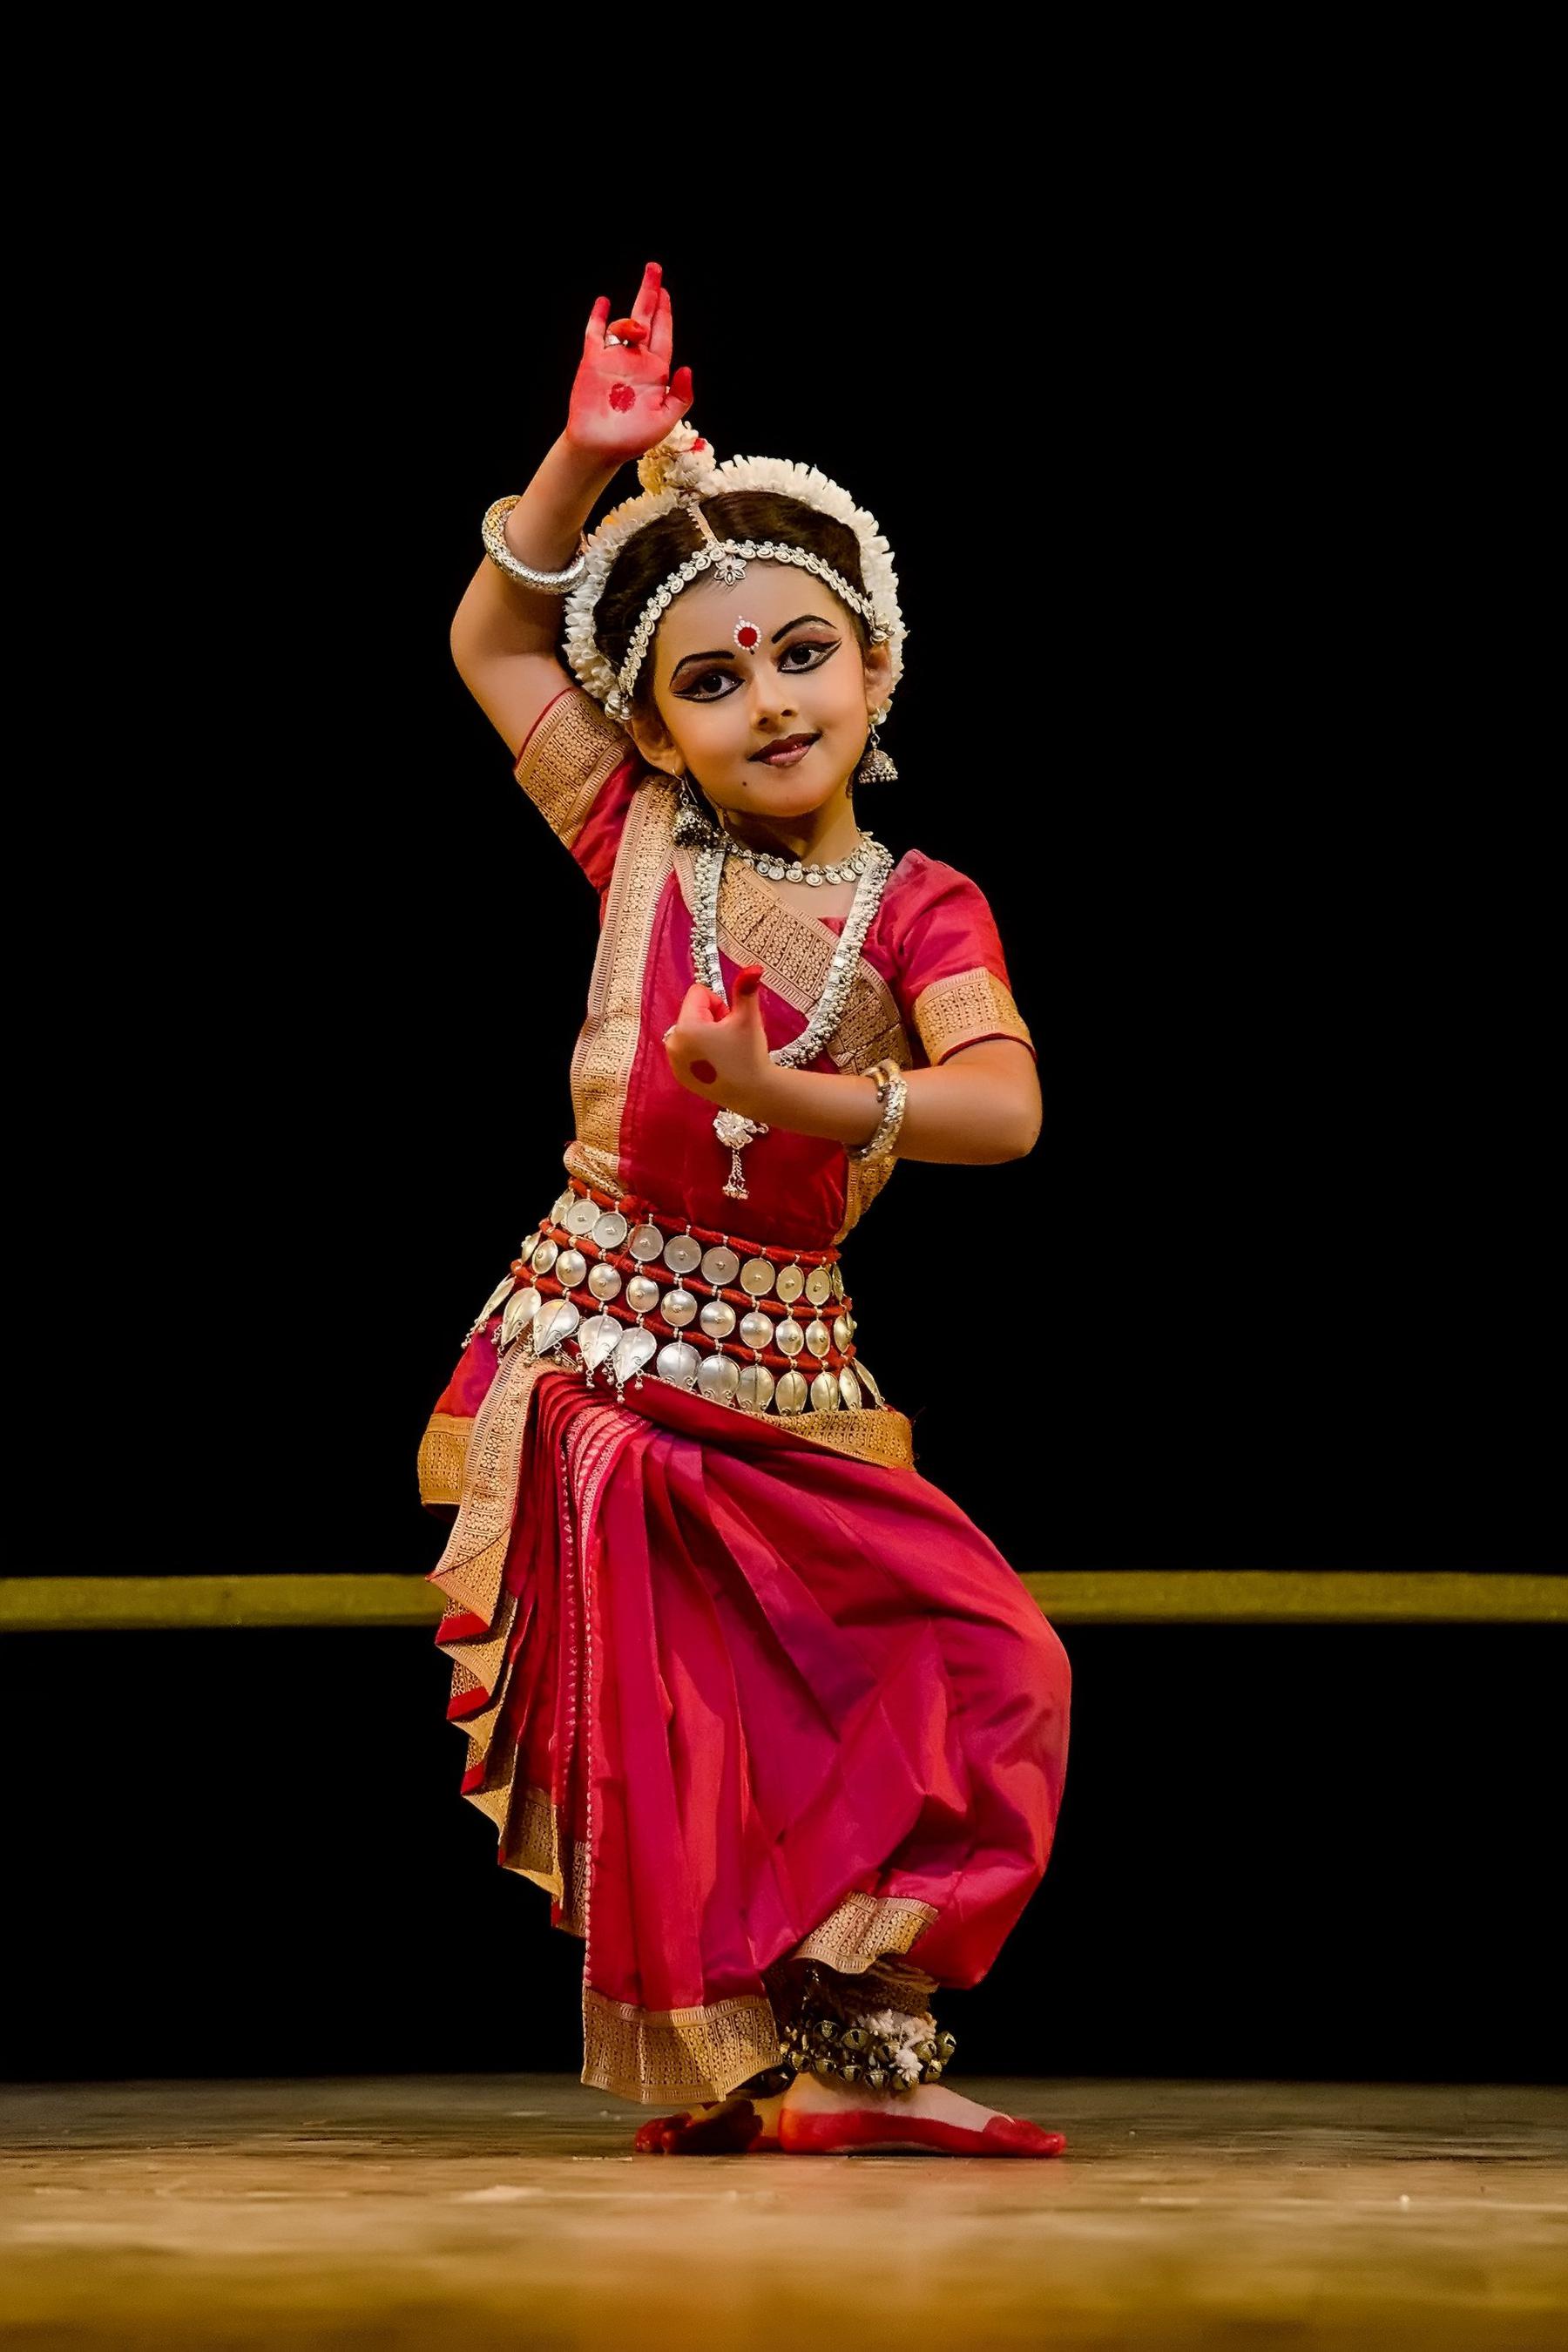
Dance form: odissi